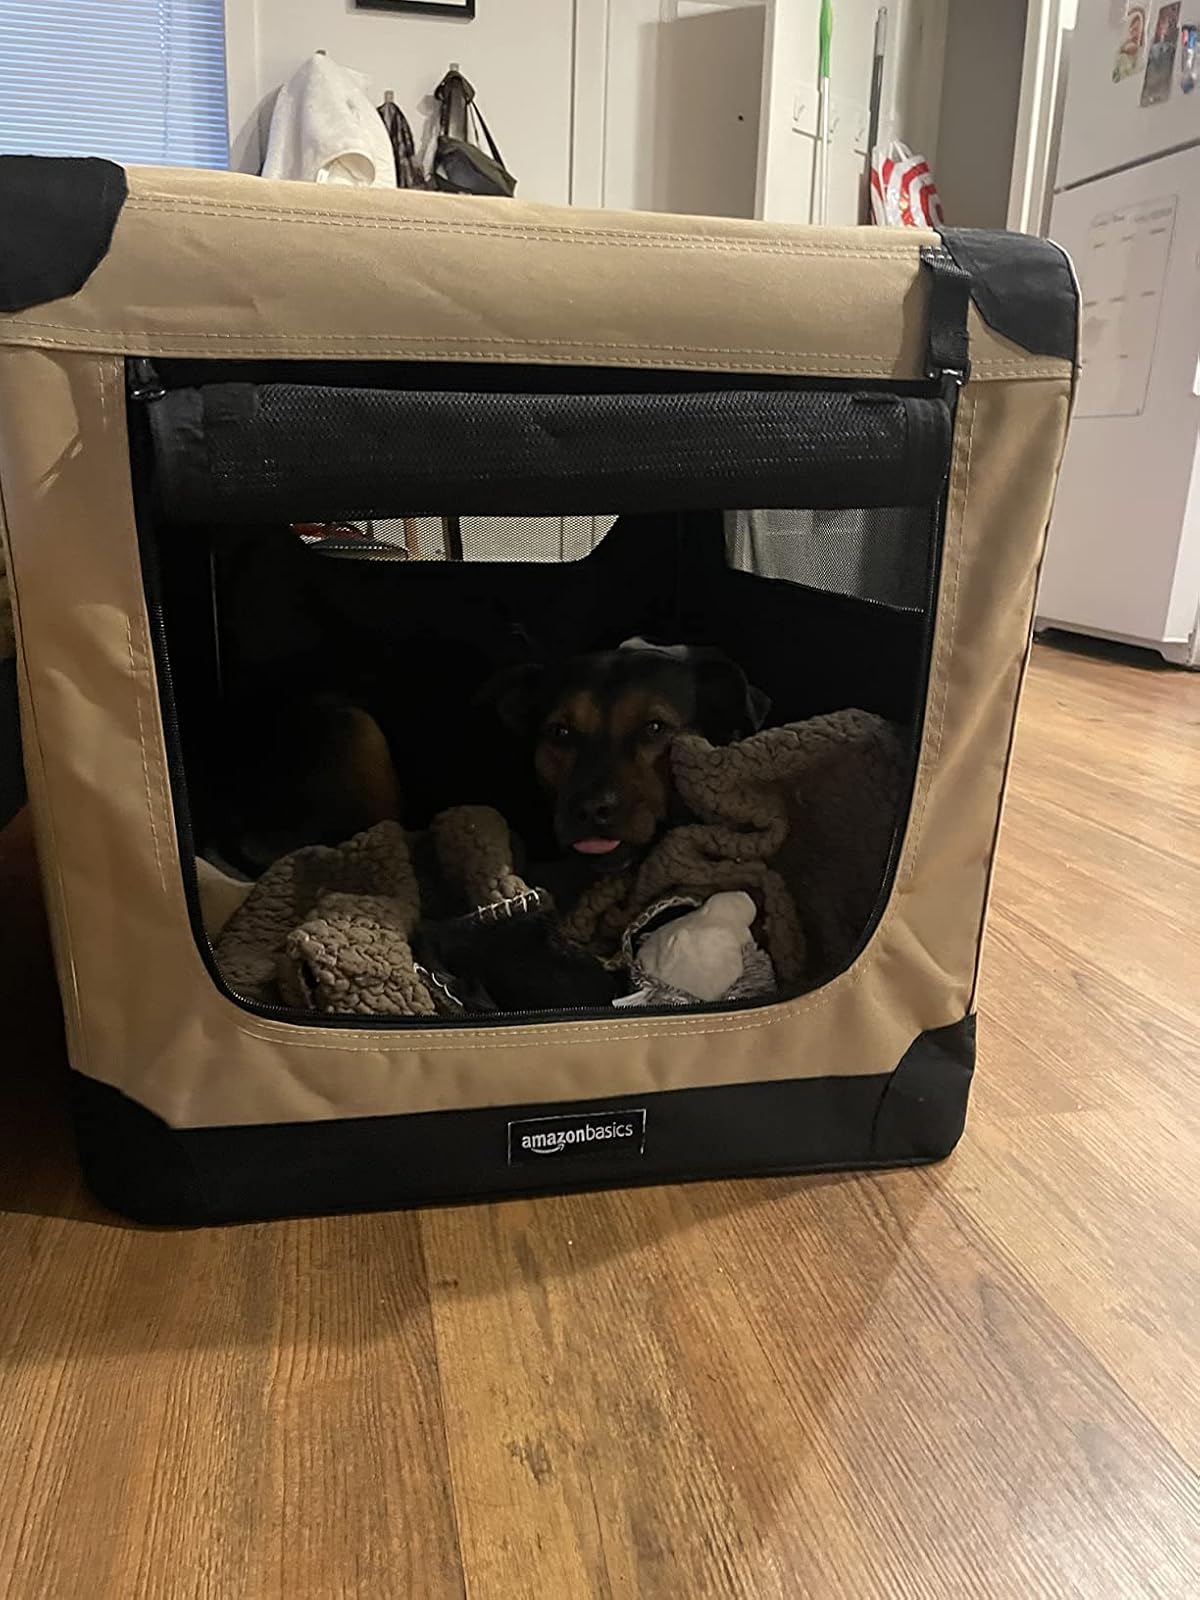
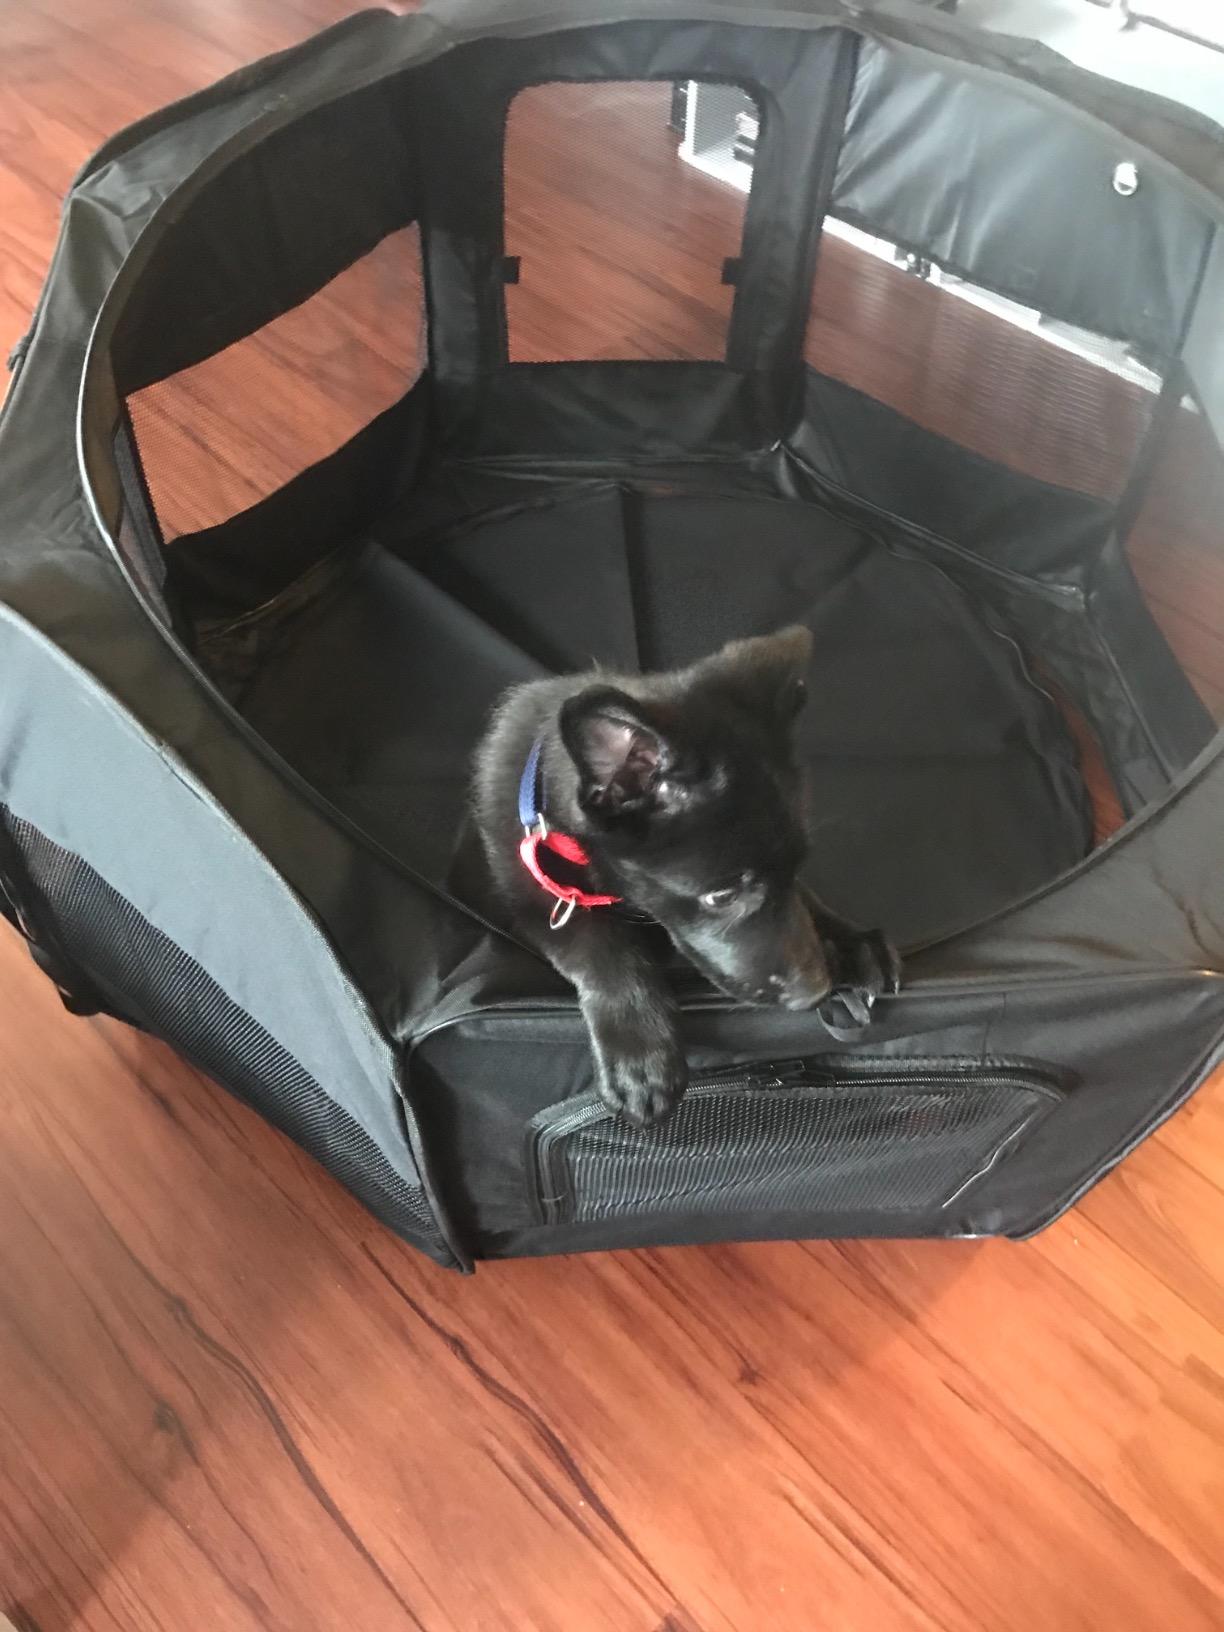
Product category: items_kennel
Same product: no